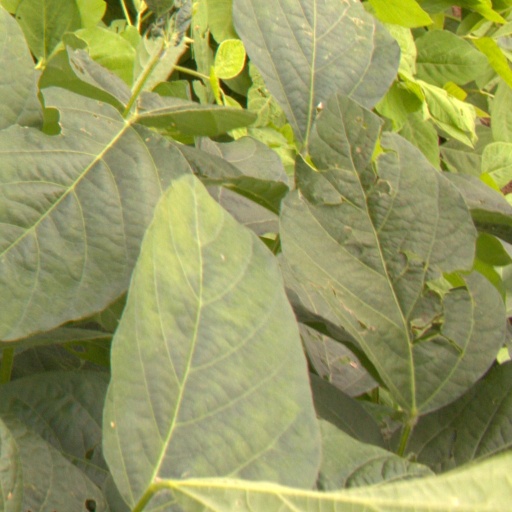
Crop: soybean